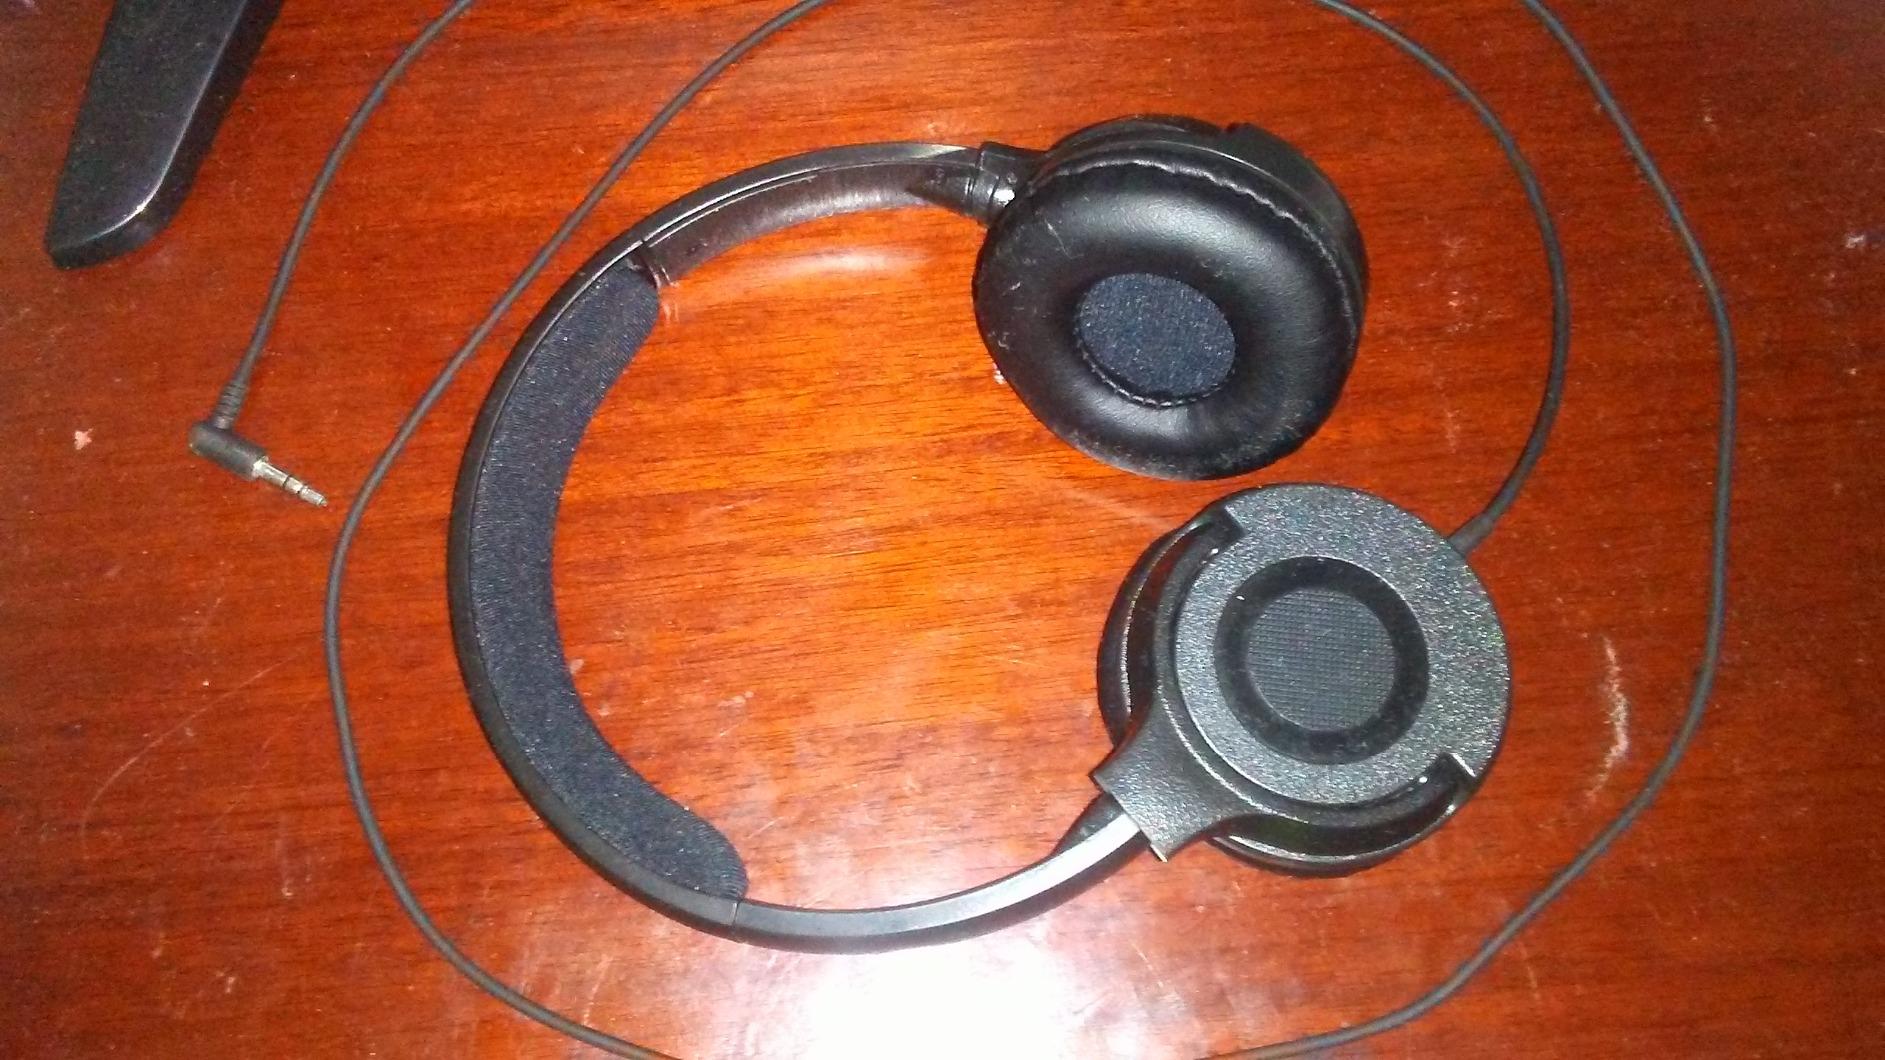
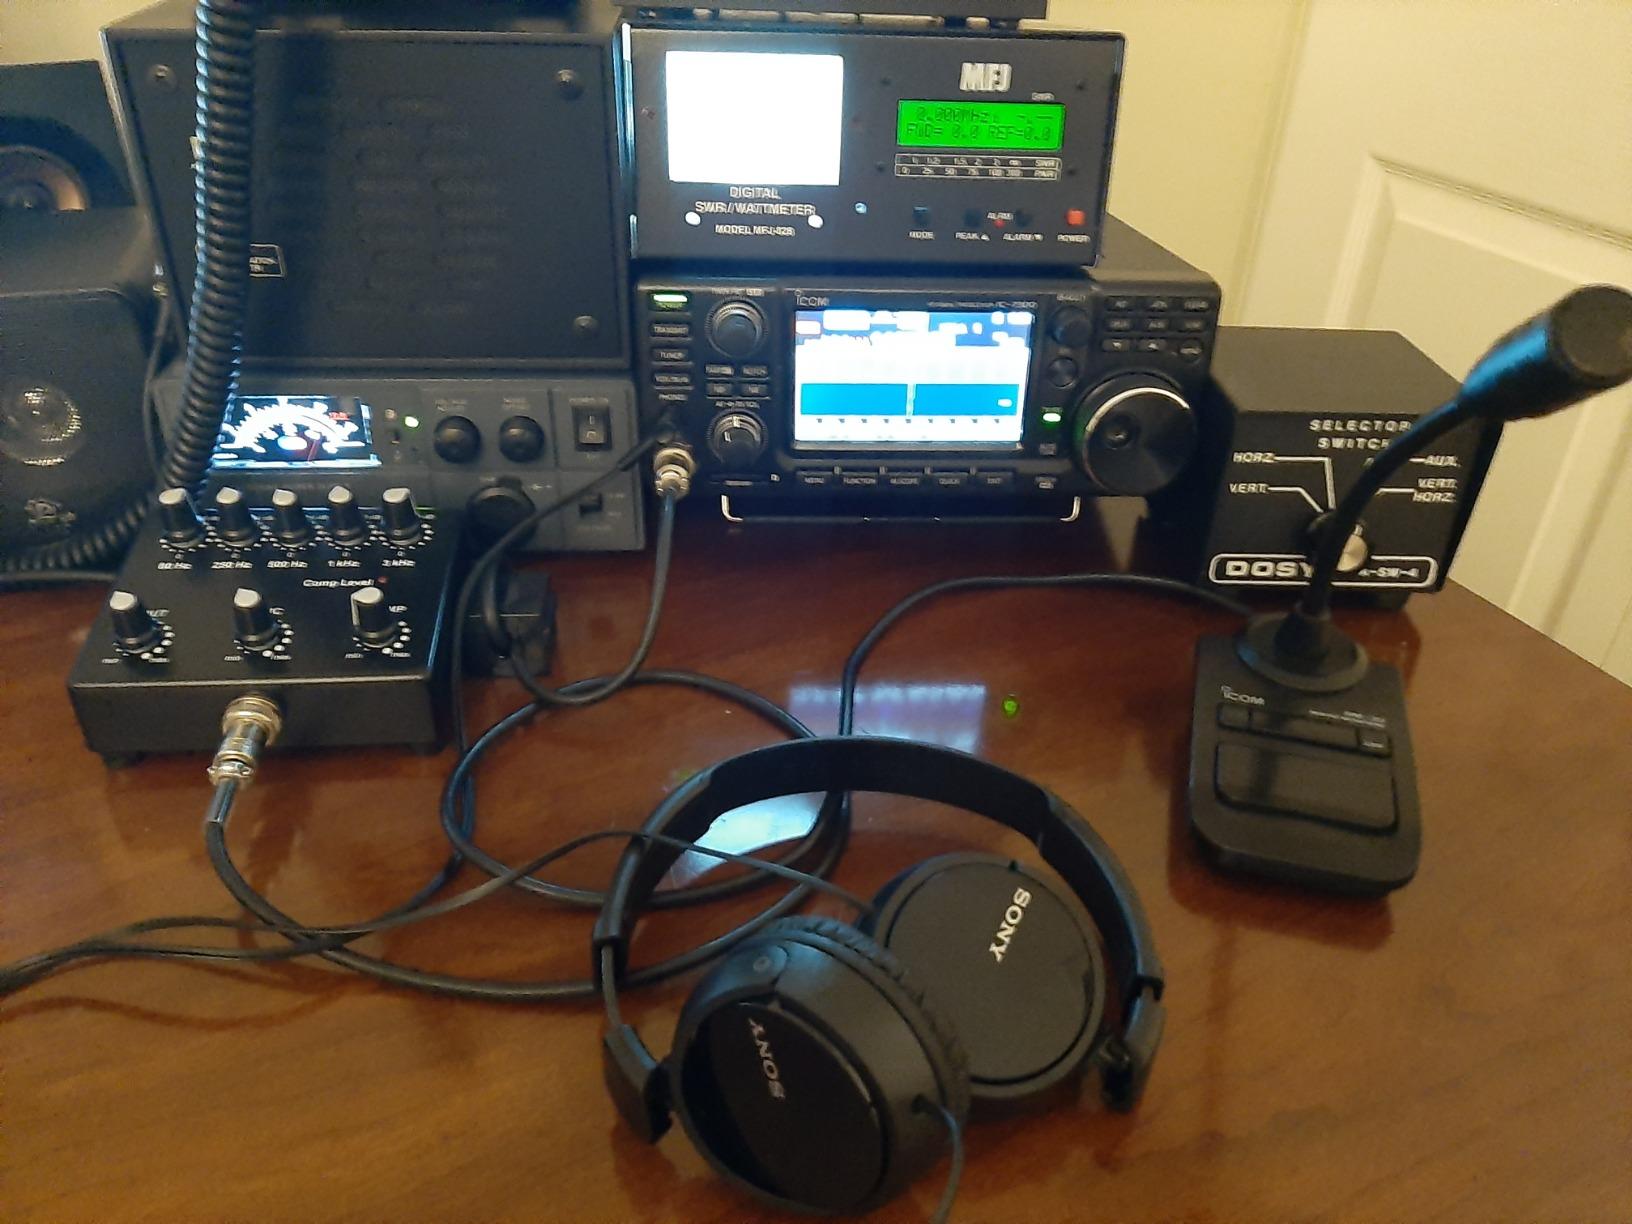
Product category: headphones
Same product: no